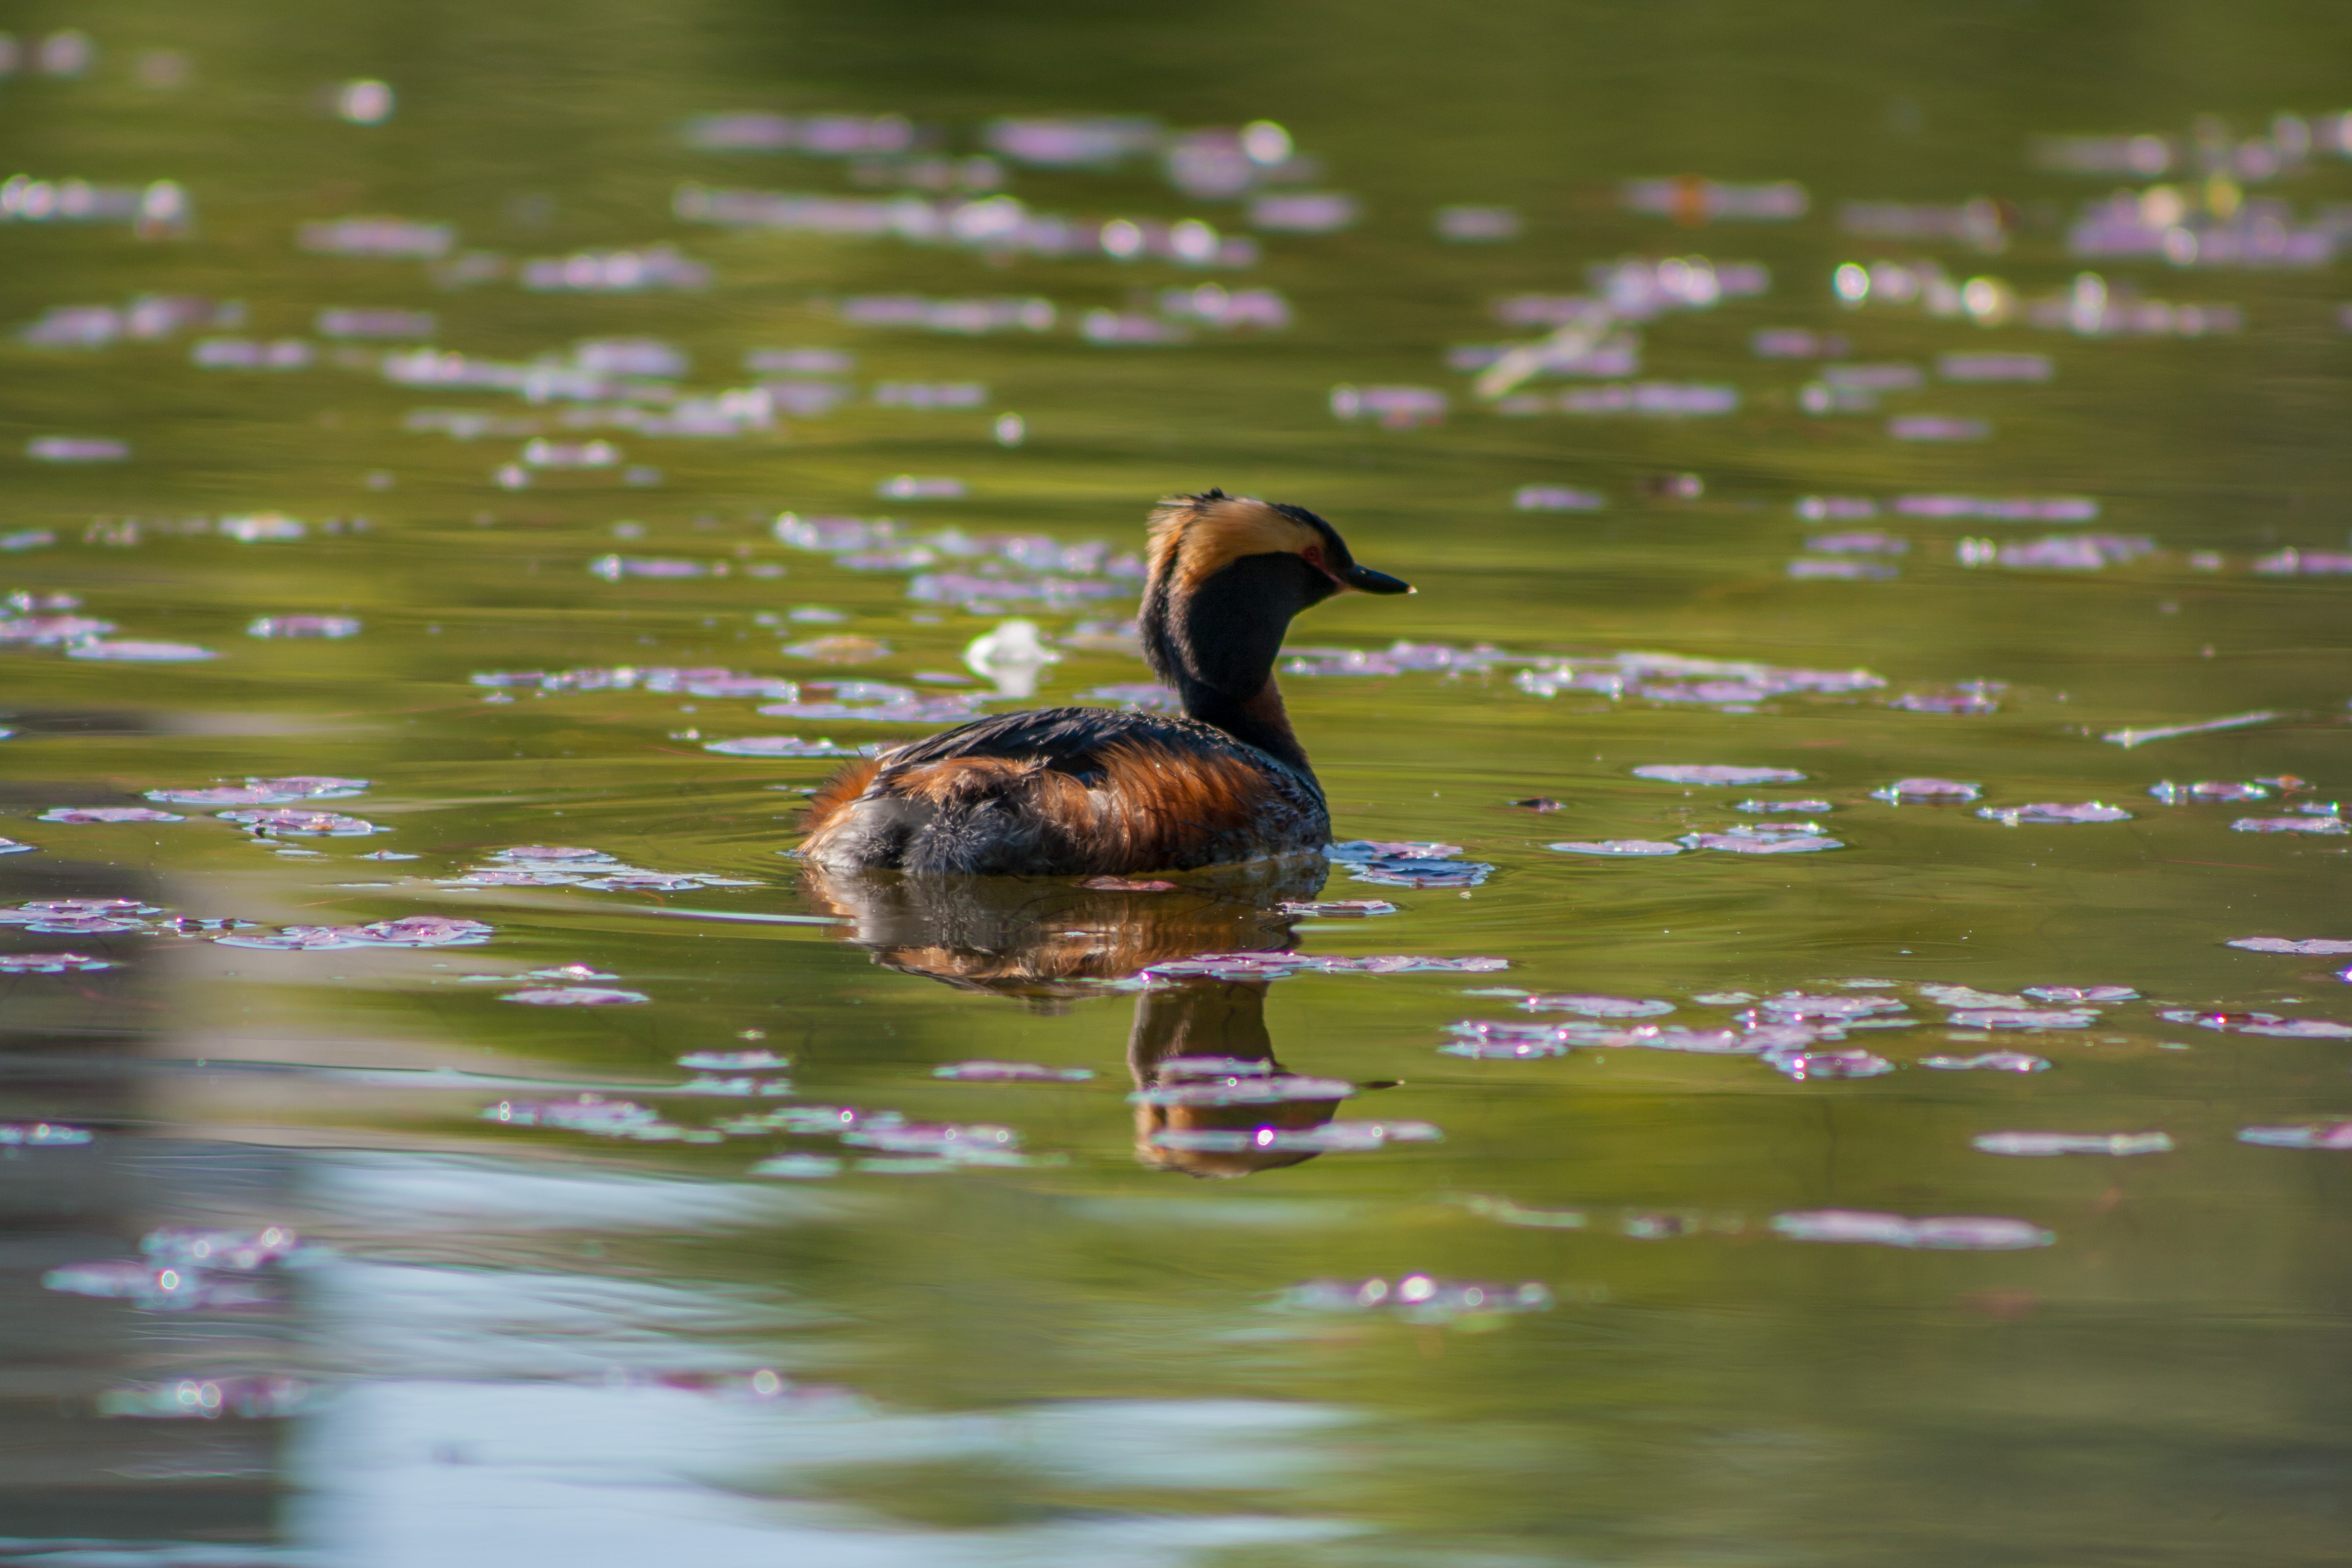
bird, duck, vertebrate, beak, water bird, waterfowl, ducks, geese and swans, water, pond, reflection, wildlife, mallard, watercourse, organism, lake, adaptation, Pied billed Grebe, fowl, livestock